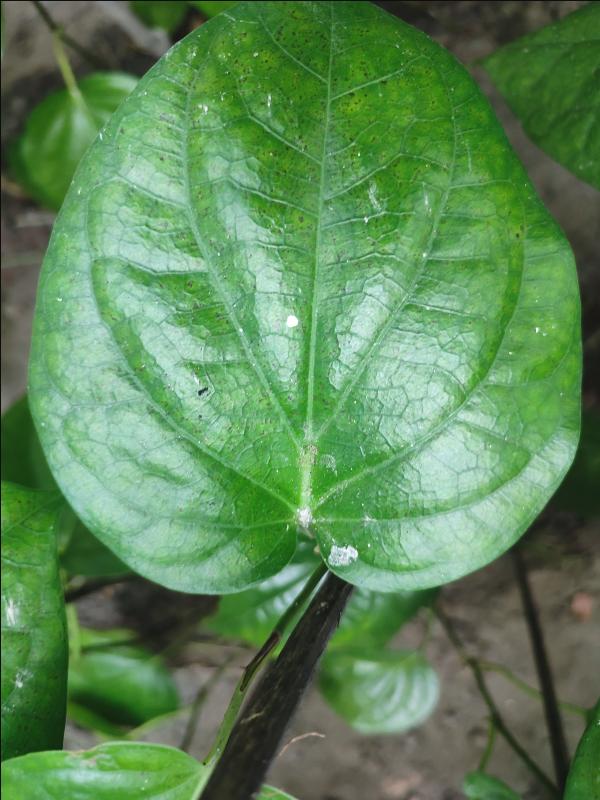
Label: Healthy_Leaf